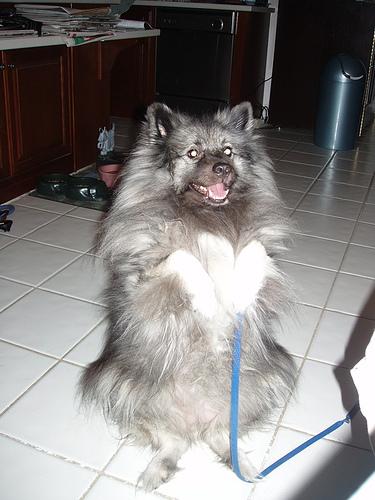
Breed: keeshond